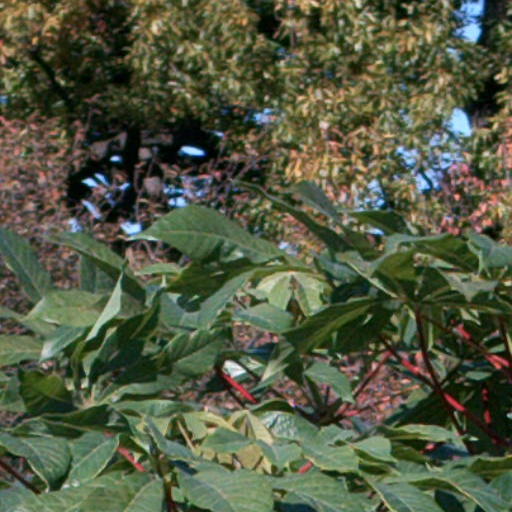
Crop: cassava